Nabhendu Sen

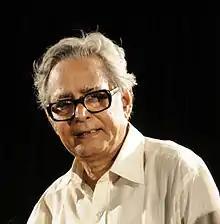
Nabhendu Sen (31 August 1944 – 25 September 2008)

Nabhendu Sen studied from the Government college of Art and Craft. He joined "Nakhatra" as a set designer and was attracted towards this medium. He wrote his first drama "Nayan Kabirer Pala" when he was 24.